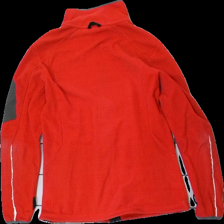
View: back
Type: Sweater
Category: Ladies
Brand: Mckinley (Intersport)
Colors: Red, Grey
Material: 100% Polyester
Pattern: Embroidered
Cut: Regular
Size: 40
Season: All
Stains: Minor
Damage: damaged color
Damage location: middle right
Damage 2: damaged fabric
Damage 2 location: bottom left
Price range: <50
Recommended usage: Recycle
Description: red zip up sweater